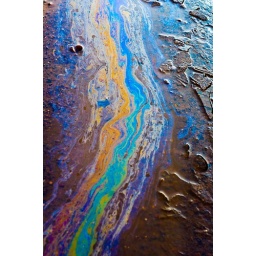
found beauty on the side of the road in a river of oil, gas, and sludge